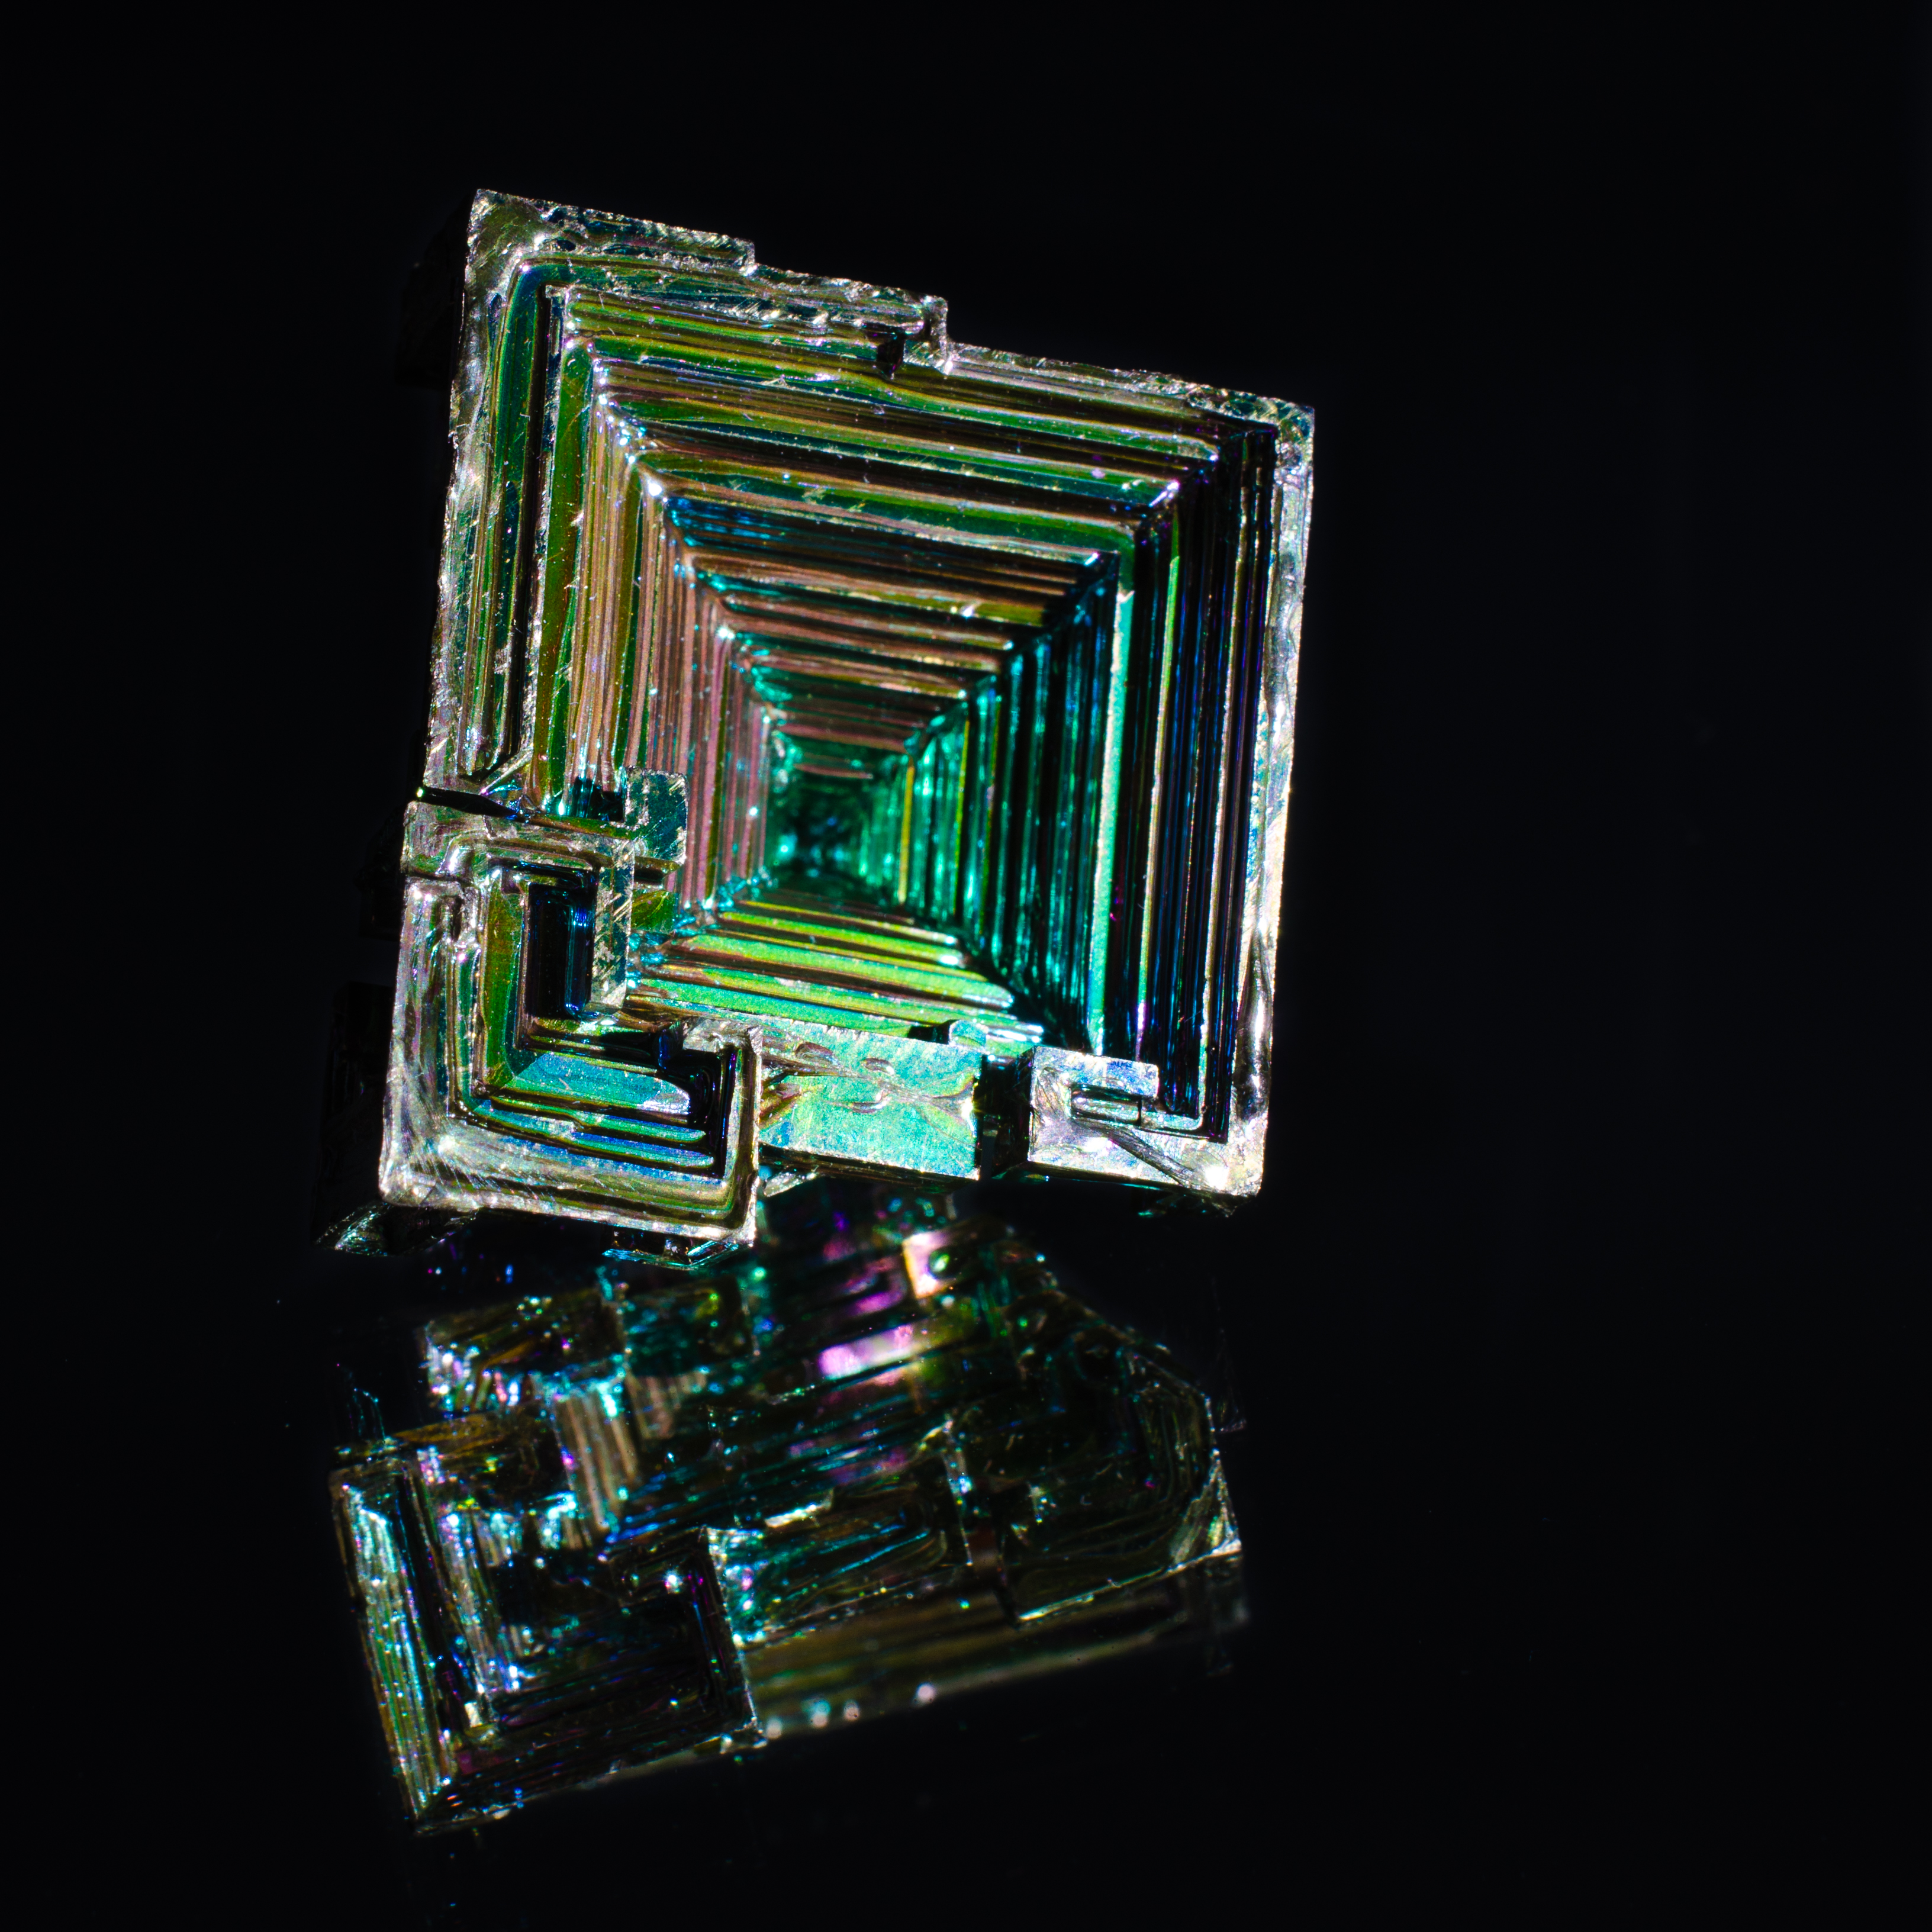
glass, jewellery, crystal, emerald, gemstone, fashion accessory